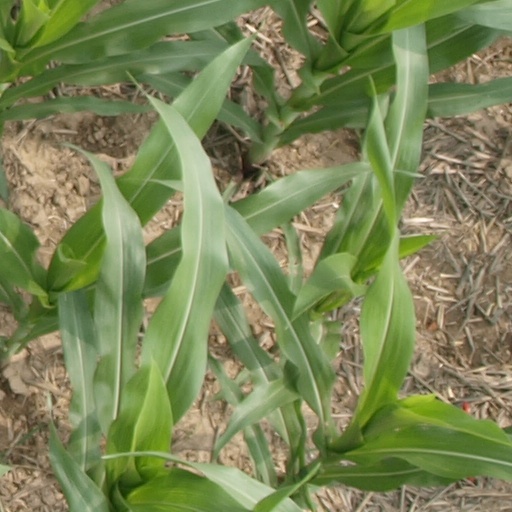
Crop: maize; corn